Ivar Lassy

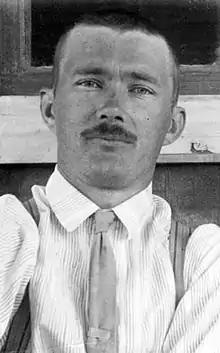

Ivar Fredrik Lassy (18 November 1889 – 4 June 1938) was a Finnish writer and anthropologist who was active in the Socialist and Communist parties. Lassy moved to the Soviet Union in 1923 and was killed during the Great Purge.